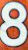
Number: 8